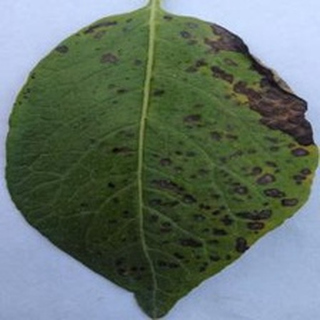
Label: potato_early_blight